British Midland International

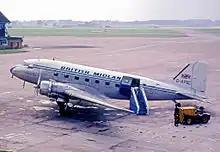
Douglas C-47 Dakota wearing British Midland's initial colour scheme in 1965

On 1 October 1964, after buying the Manchester Airport-based scheduled and charter airline Mercury Airlines, the company changed its name to British Midland Airways (BMA) and moved operations from Burnaston to the recently opened East Midlands Airport. The corporate colours of blue and white were adopted at that time, along with the first turboprop aircraft, a Handley Page Dart Herald.